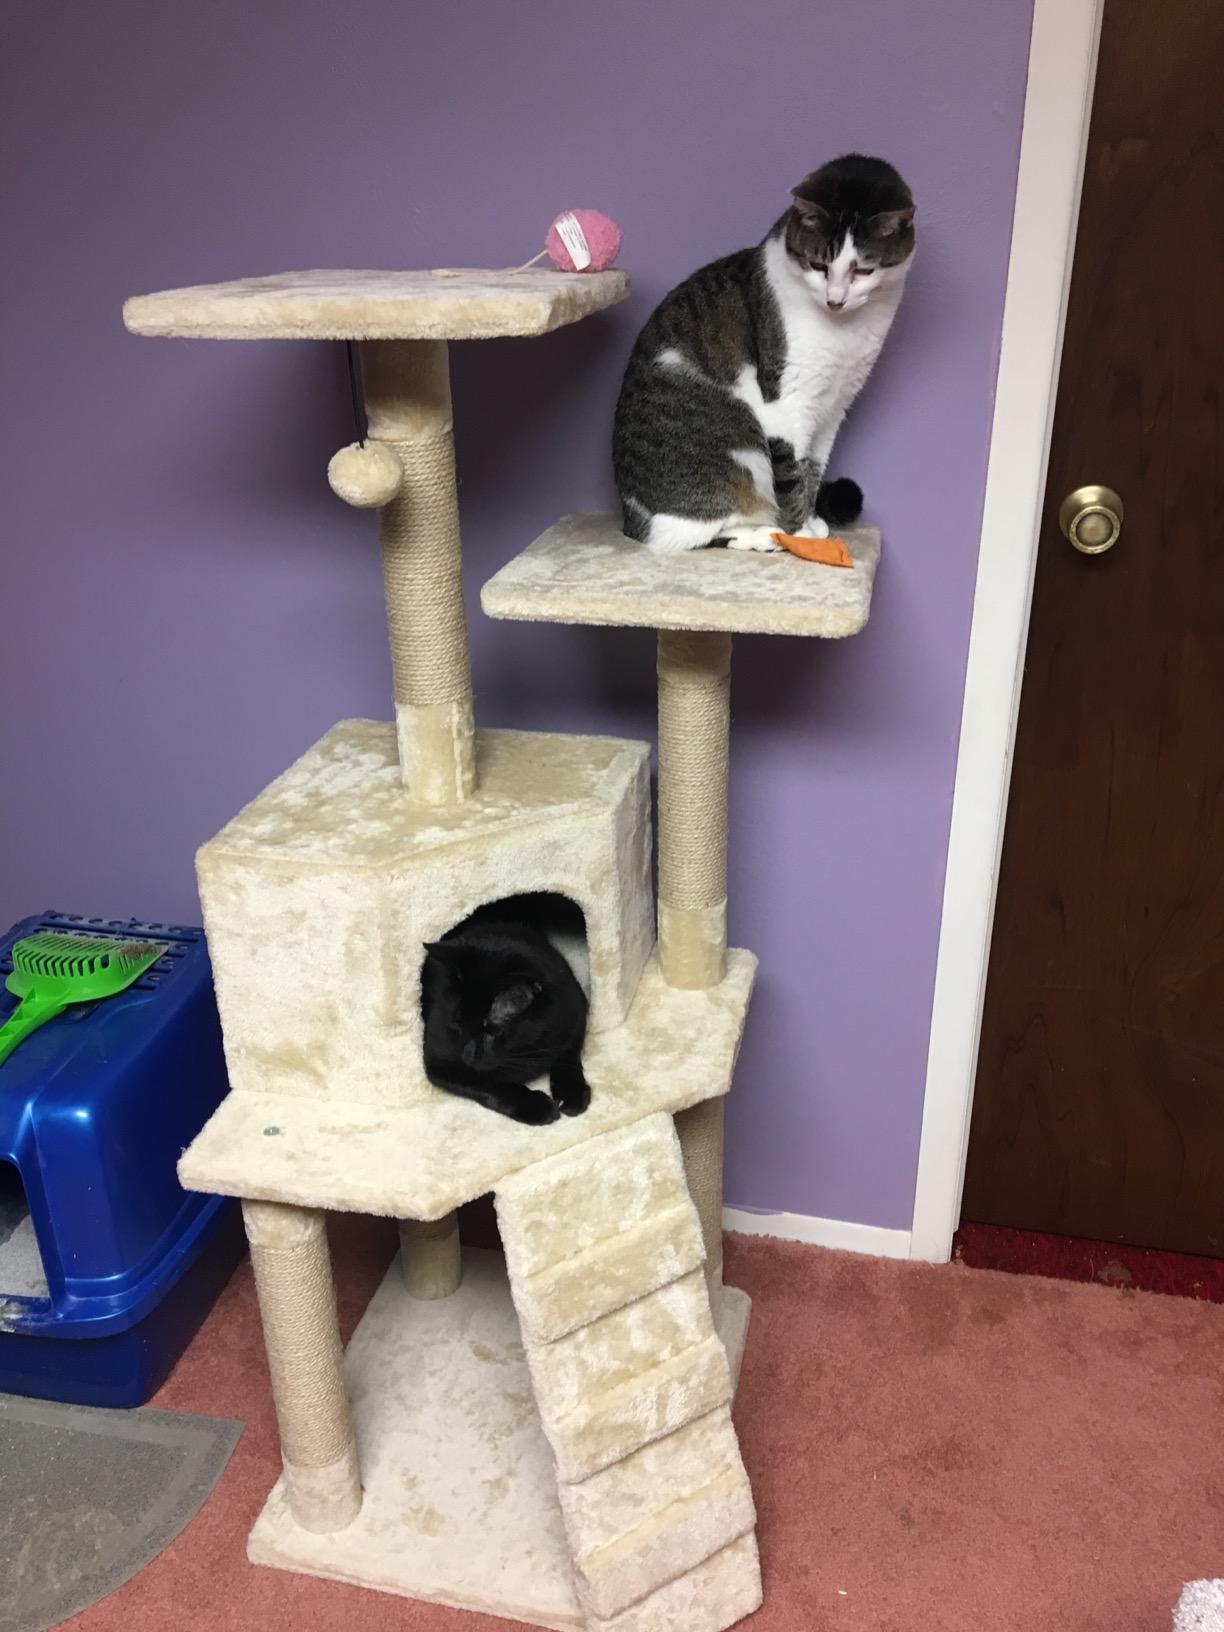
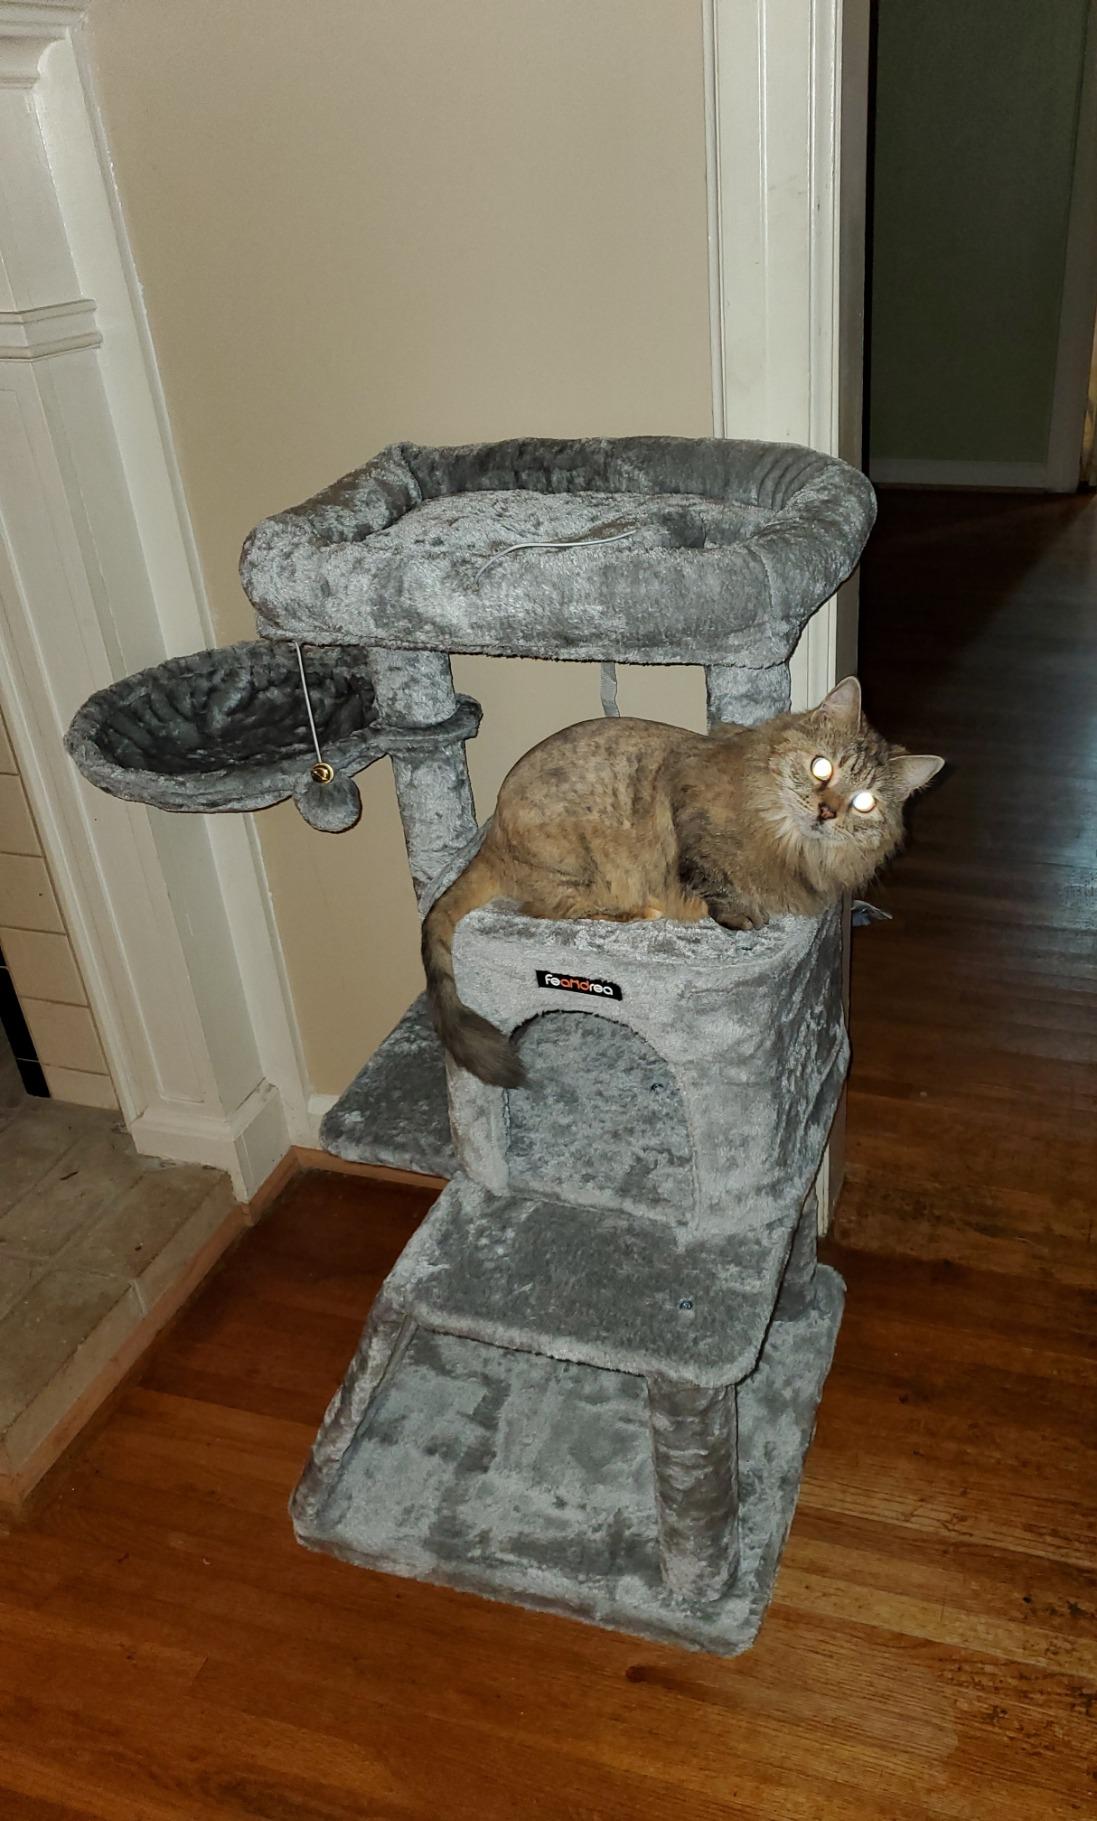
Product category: items_cat tree
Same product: no